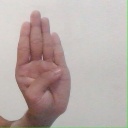
अक्षर: ब